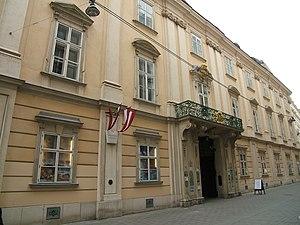
Le Palais Esterházy de la rue Wallnerstraße à Vienne, est situé dans le vieux centre Innere Stadt de la capitale de l'Autriche. Ce palais appartient à la famille de la noblesse de grave des Esterházy.